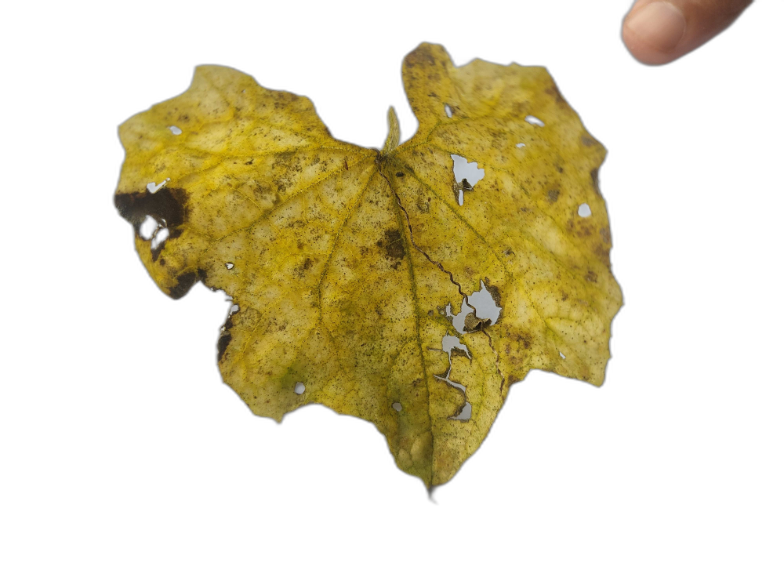
Crop: Zucchini
Label: Angular_Leaf_Spot